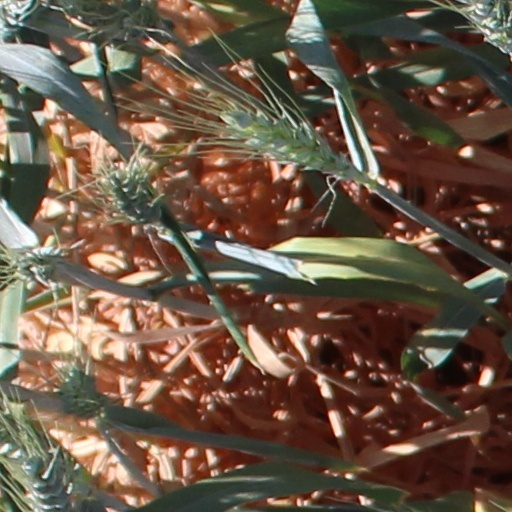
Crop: wheat